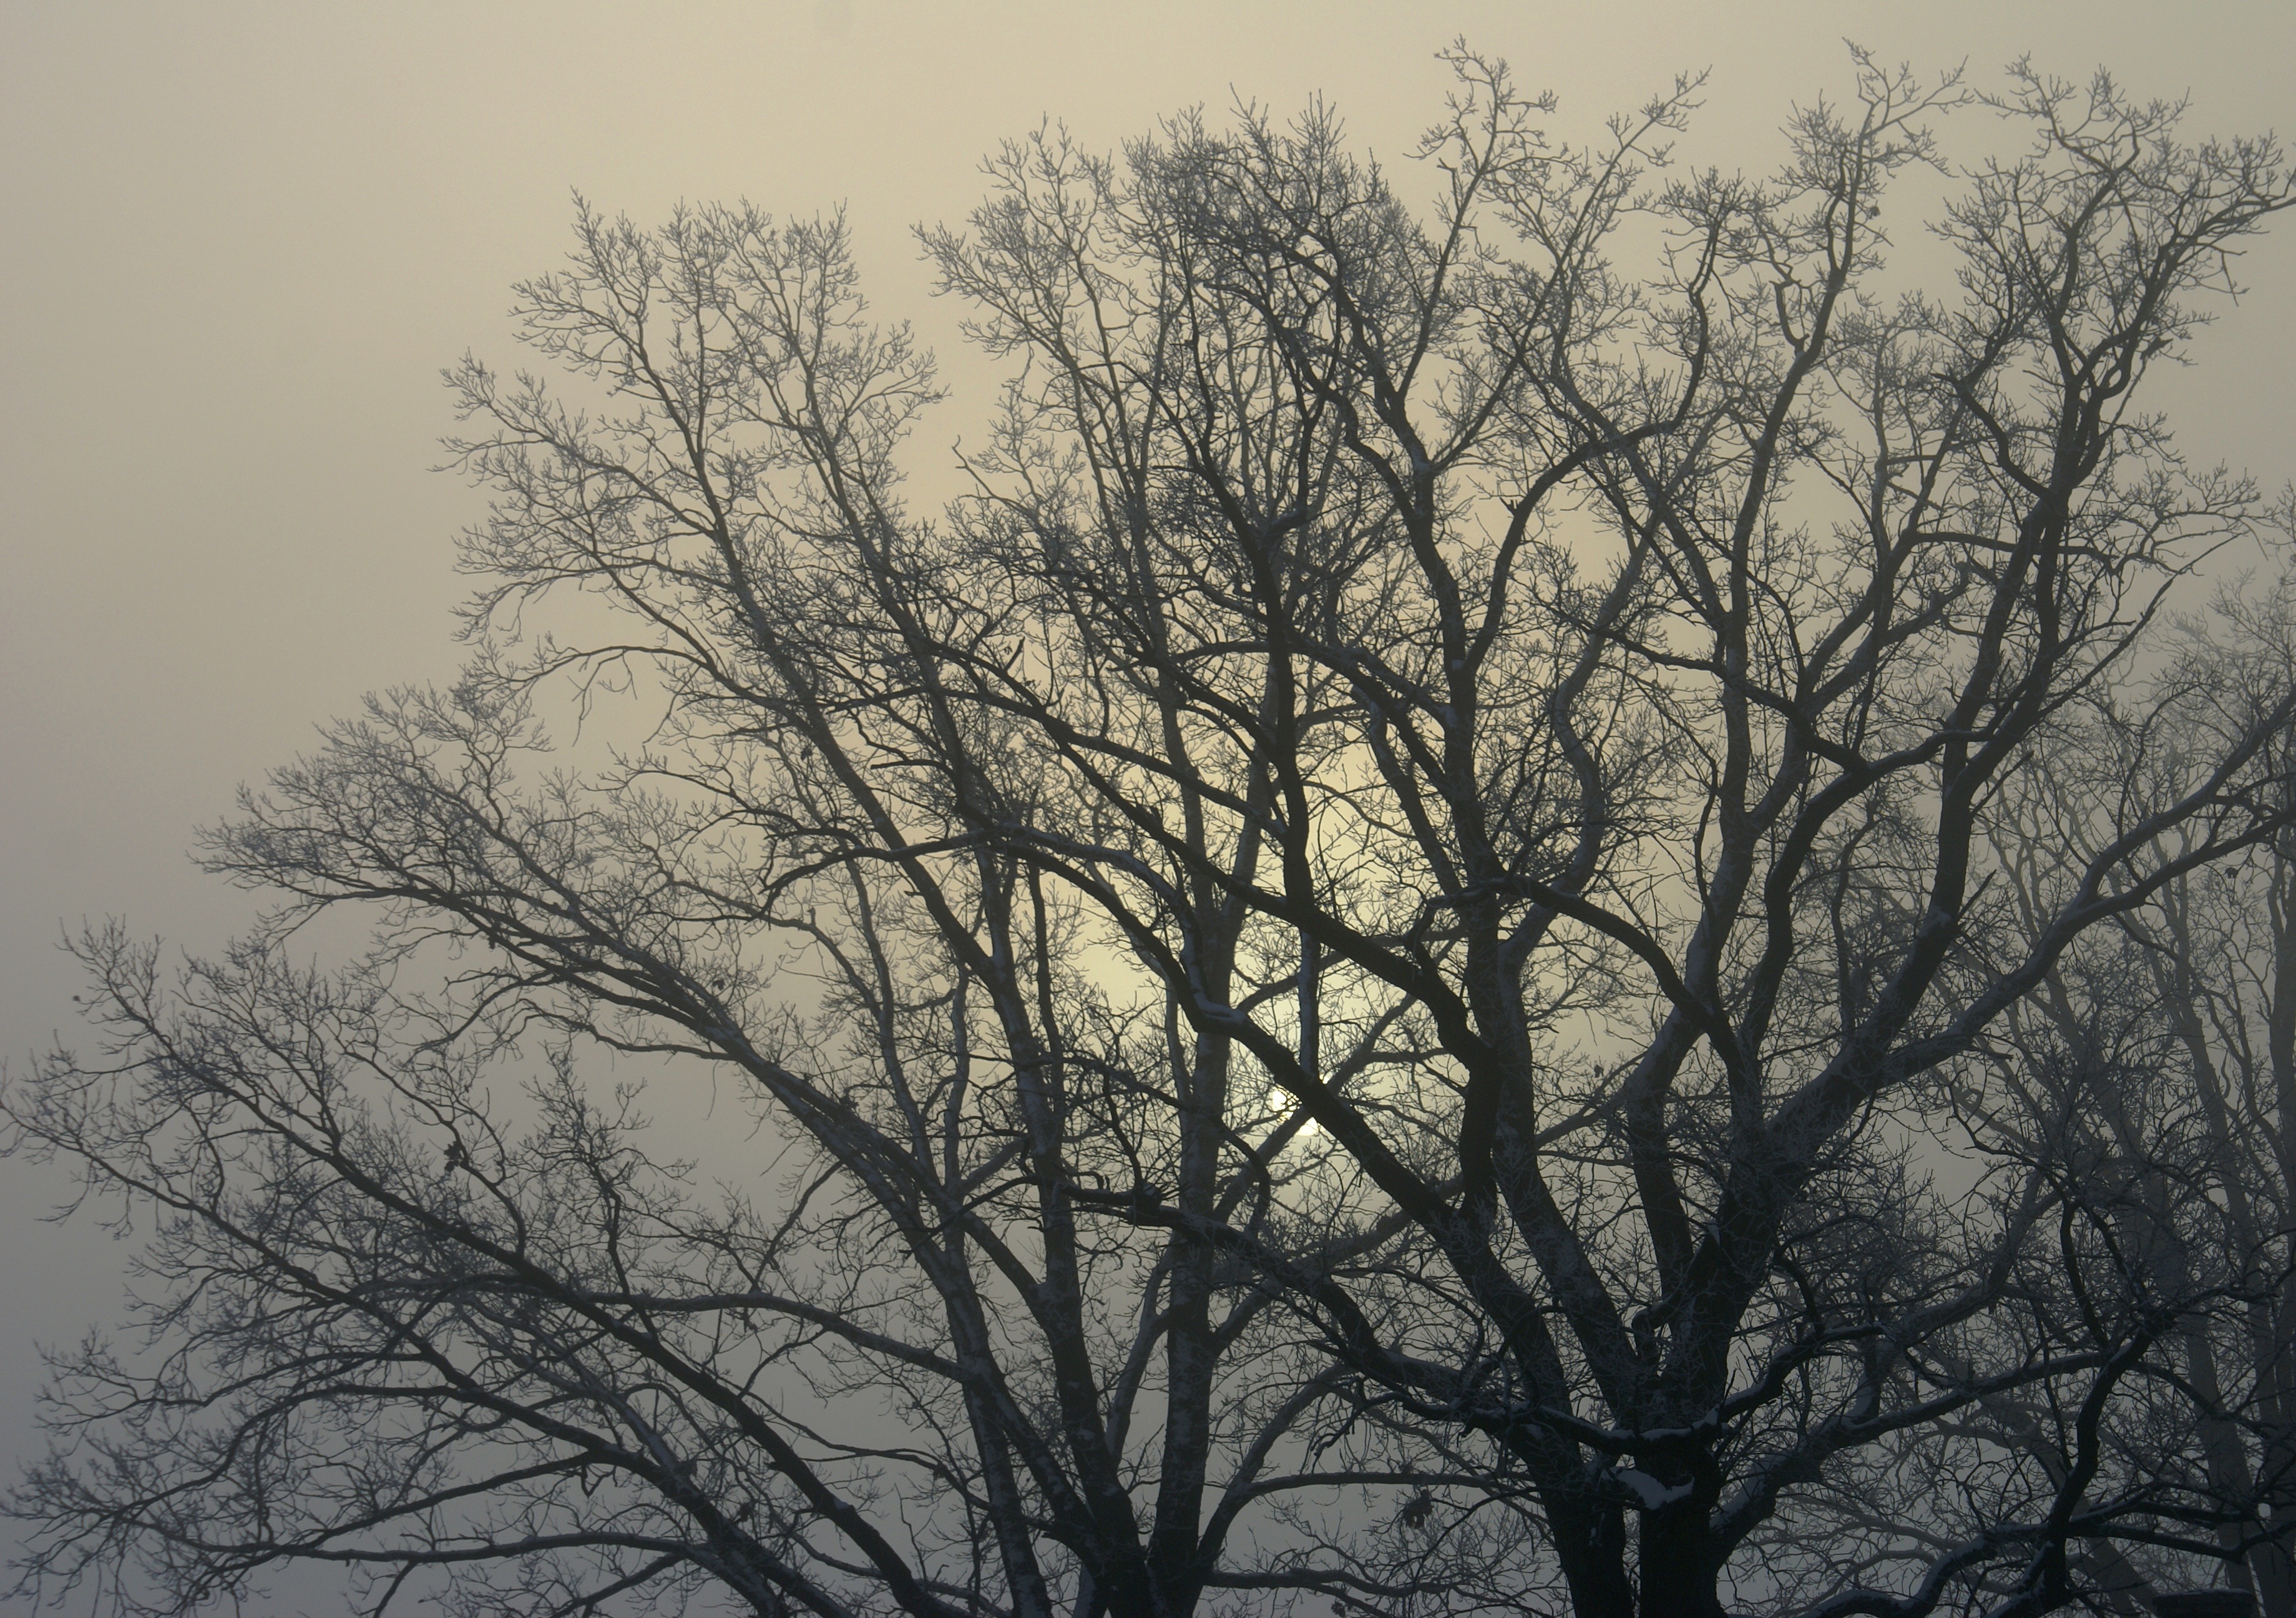
tree, nature, branch, winter, plant, fog, mist, morning, weather, nostalgia, monochrome, branches, the fog, leafless, konary, atmospheric phenomenon, woody plant